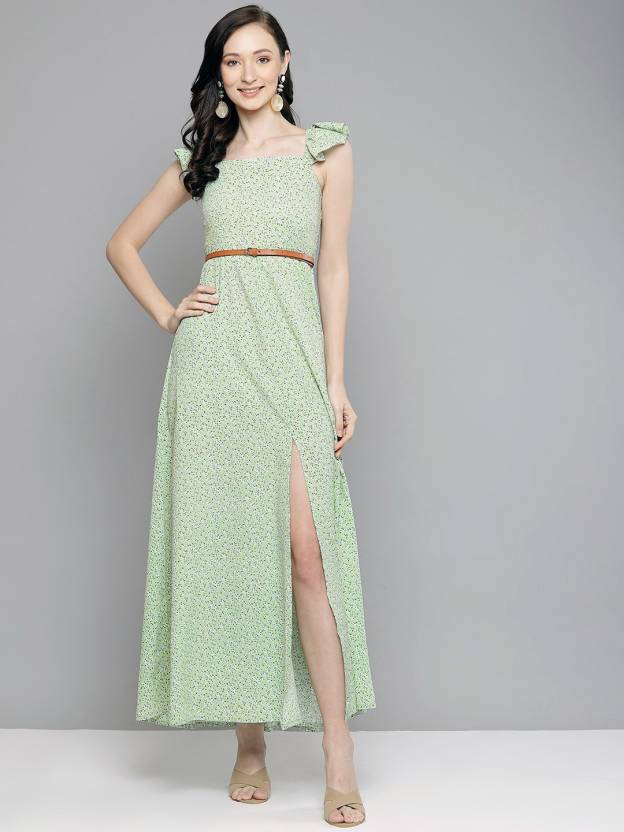
Product: Women Maxi Light Green Dress
Price: ₹659
Colors: Light Green
Pattern: Printed
Description: Green Floral Bardot Belted Maxi Dress, in Rivera Crepe fabric, Unlined, Full Length , Fit & Flare, No Closure, Straight Hemline and features PU Belt At Waist